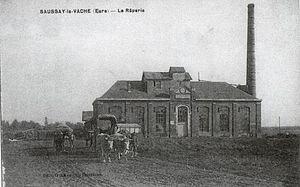
Façade de la râperie en 1910
La sucrerie d'Étrépagny est une usine sucrière située à Étrépagny dans le département de l'Eure, dans le Vexin Normand en 1863, dont Charpillon traite en citant sur un même plan économique en 1868 les sucreries de Fontenay, des Andelys et de La Rivière-Thibouville.
Saussay-la-Campagne est une commune française située dans le département de l'Eure, en région Normandie.